Tala Athmane

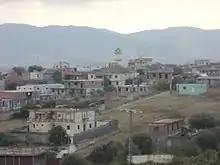
Tala Athmane as seen from the highest lands of the village

Tala Athmane (in Kabyle language : "Tala Σetman" "ⵝⴰⵍⴰ ⵄⴻⵝⵎⴰⵏ", in Arabic : "ثالة عثمان") is a small village situated 15 km east of Tizi Ouzou, Algeria. It lies at 300m elevation. The village's postal code is 15144 (formerly 15007).